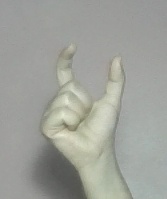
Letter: nun